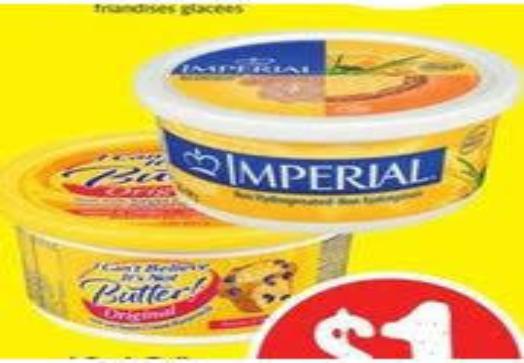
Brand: Imperial Margarine
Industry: Food